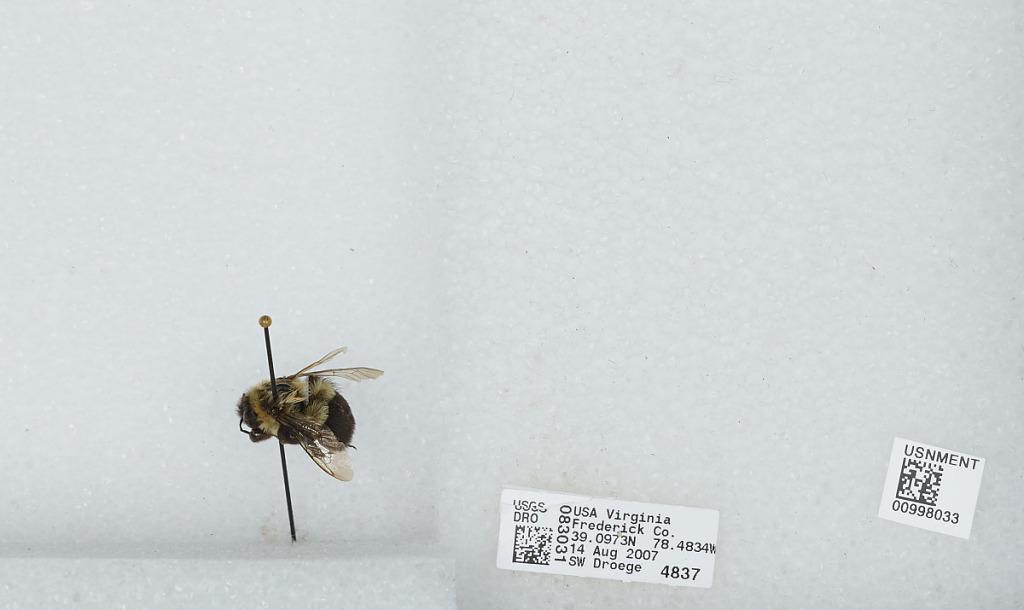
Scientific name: Bombus (Pyrobombus) impatiens Cresson
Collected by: S. Droege
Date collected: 2007-8-14
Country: United States
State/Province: Virginia
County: Frederick
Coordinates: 39.0972, -78.4833